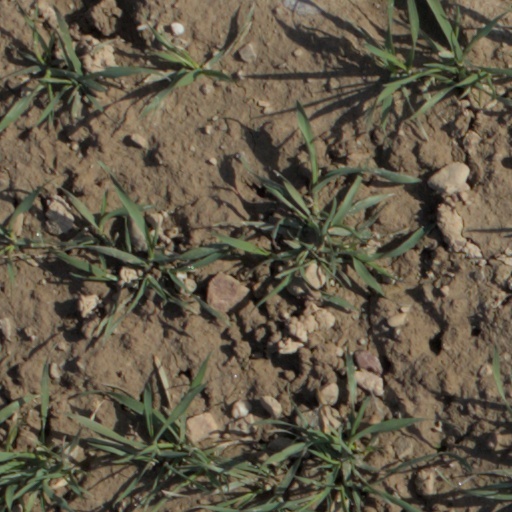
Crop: wheat